Bayreuth Festival

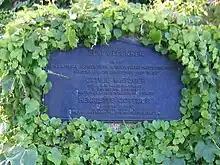
Memorial to Jewish singers in the Bayreuth Festival Park

During the 1970s, Winifred Wagner was repeatedly petitioned to install a memorial to the Jewish singers at the Bayreuth Festival who had been murdered in concentration camps. A plaque was finally installed honouring Ottilie Metzger-Lattermann and Henriette Gottlieb after Winifred's death.